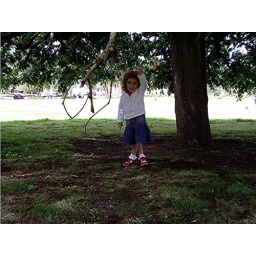
Heather hiding under tree on putting green in Rothesay